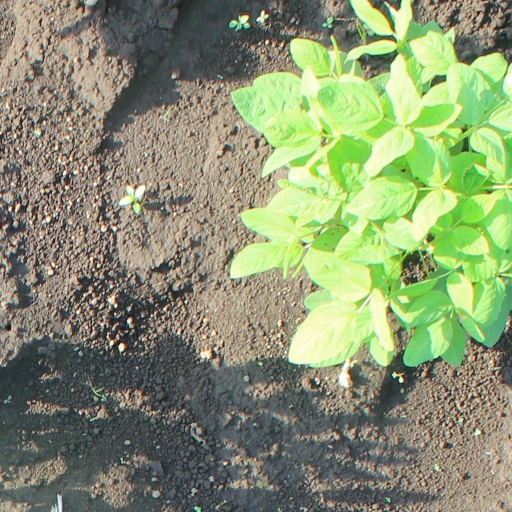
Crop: soybean